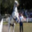
Label: horse